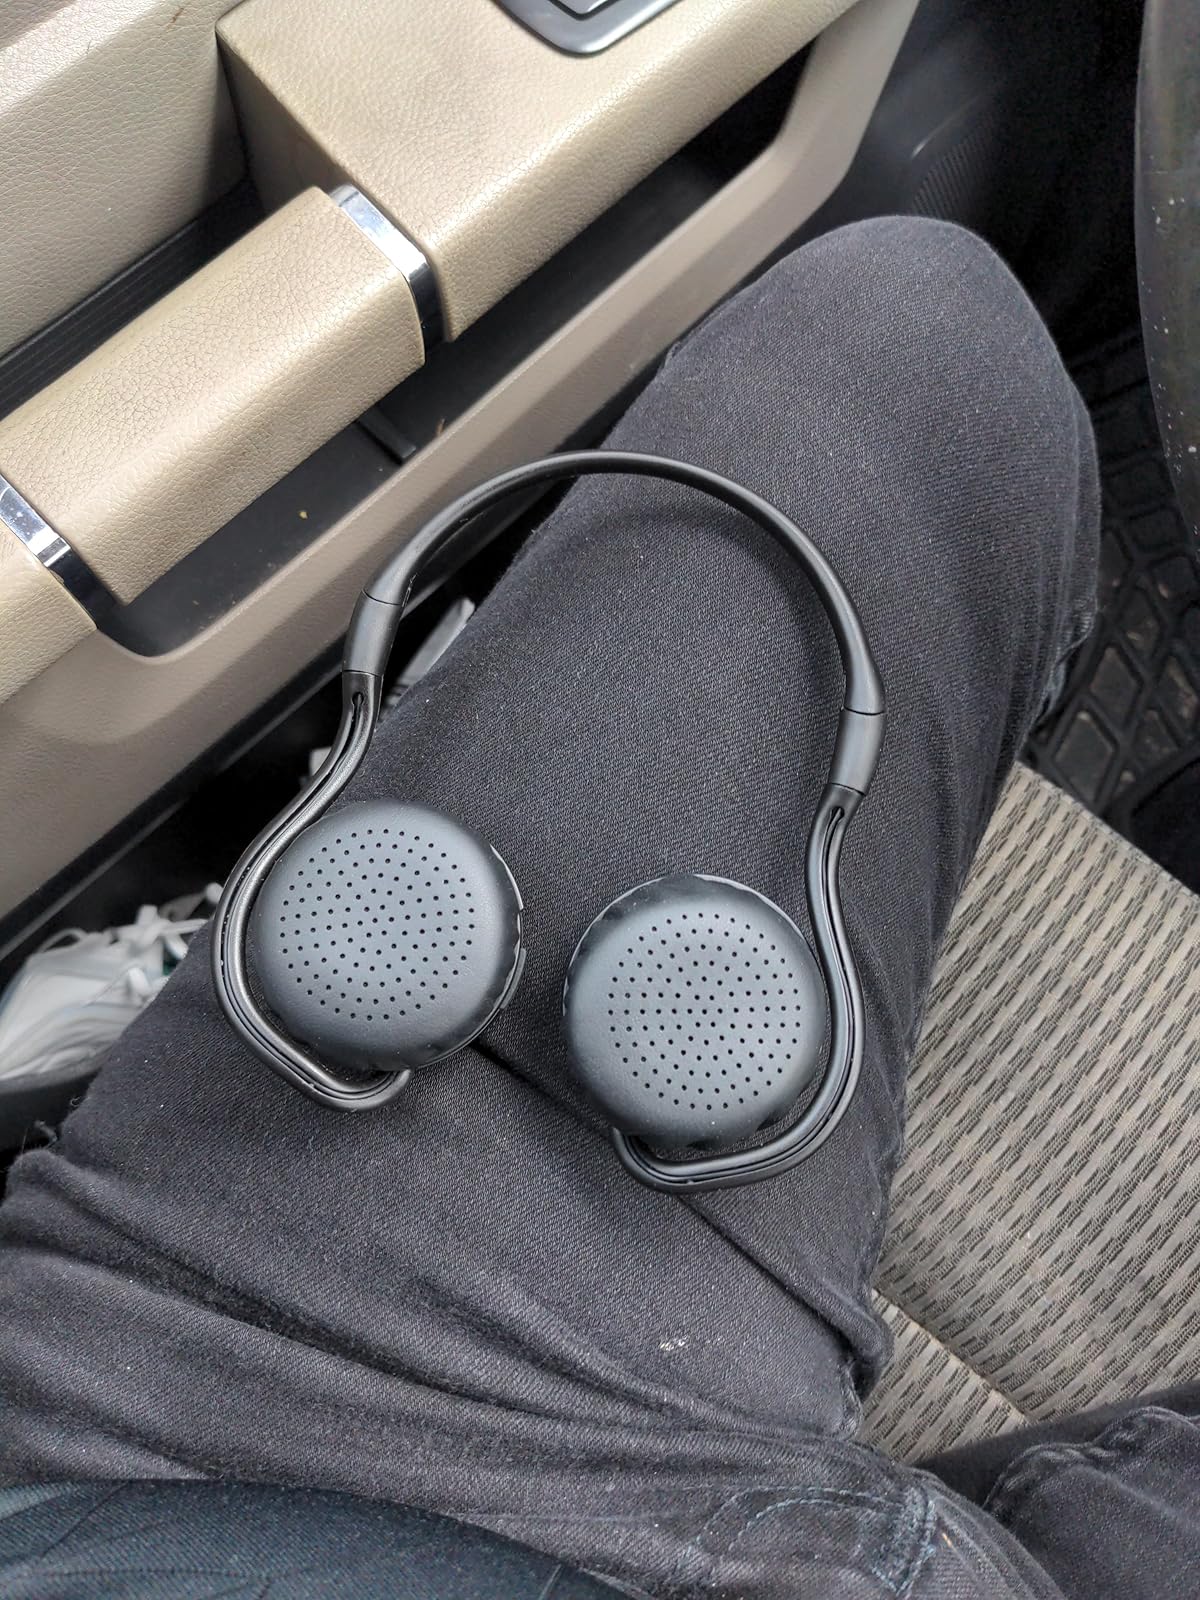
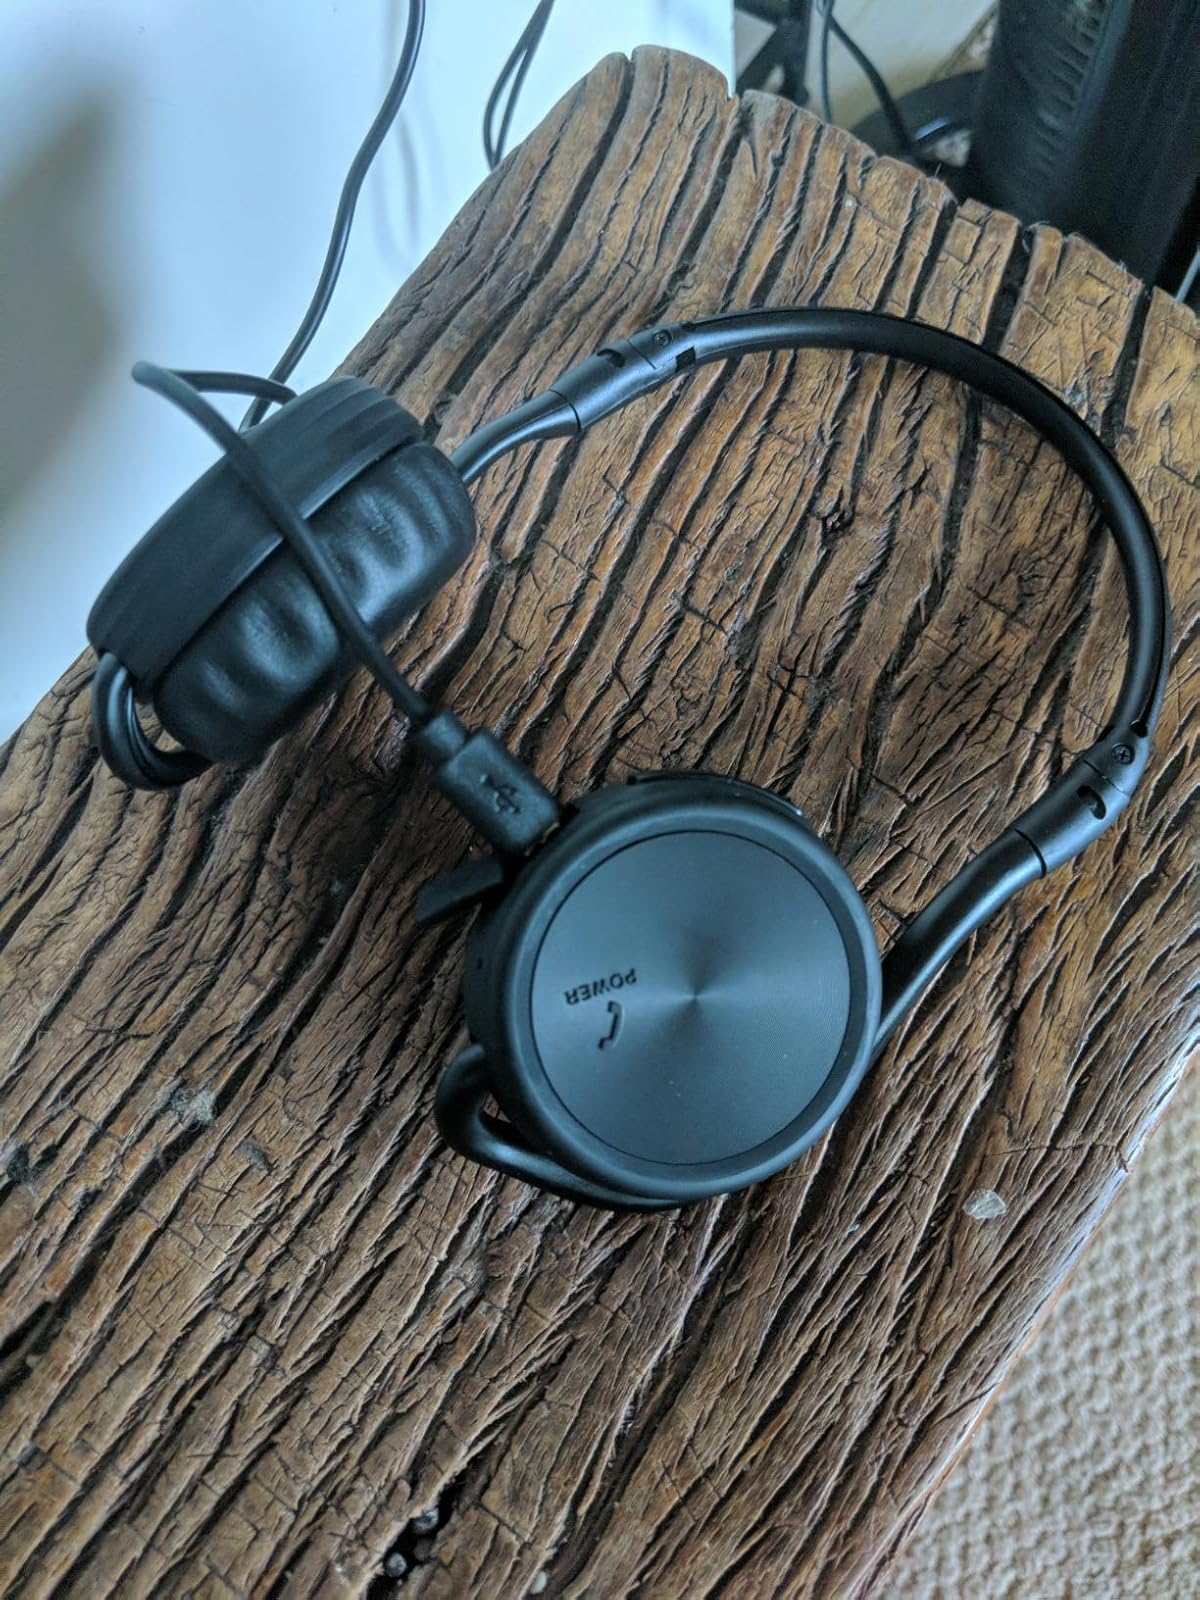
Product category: headphones
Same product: yes